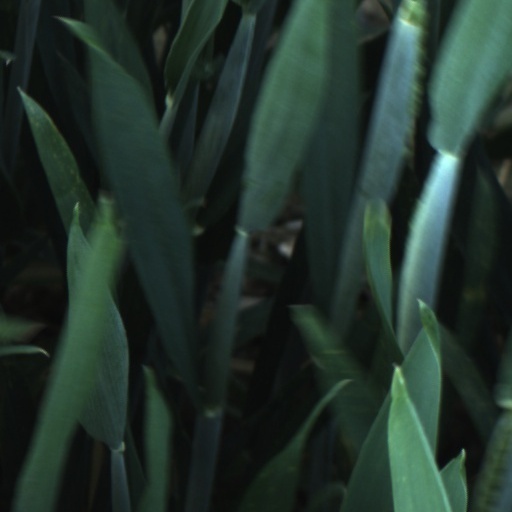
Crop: wheat